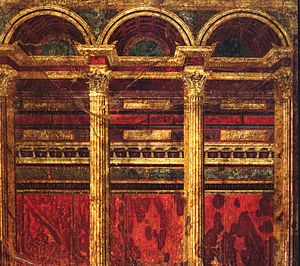
Romersk vægmaleri / Maleriernes opbygning på væggen / 2. stil: Arkitekturstil
Romerske vægmalerier inddeles i de forskellige stilarter, der blev brugt i det romerske rige fra det 3. århundrede f.Kr. til senantikken. Hverken før eller senere har vægmalerier haft så stor udbredelse. De findes i de riges boliger, men også i små beboelsesbygninger i den dybeste provins, fra Britannien til Egypten, fra Pannonien til Marokko.